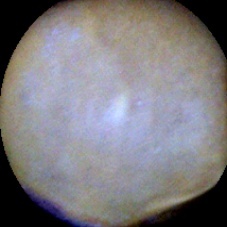
Label: Intact